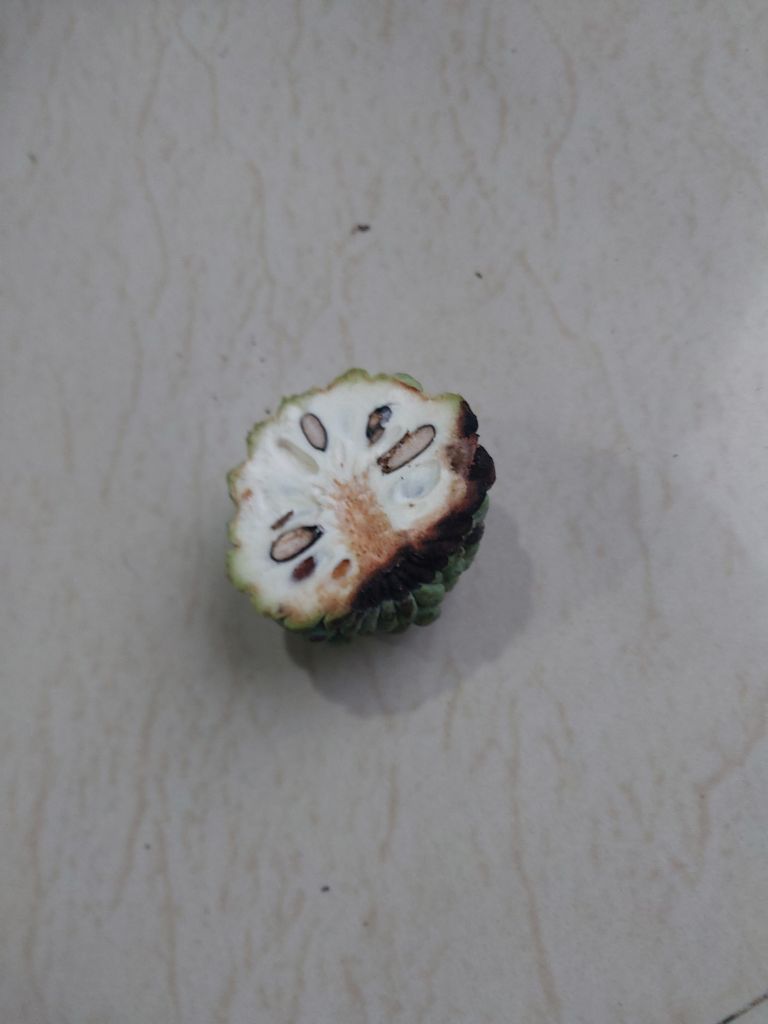
Disease label: Diplodia Rot